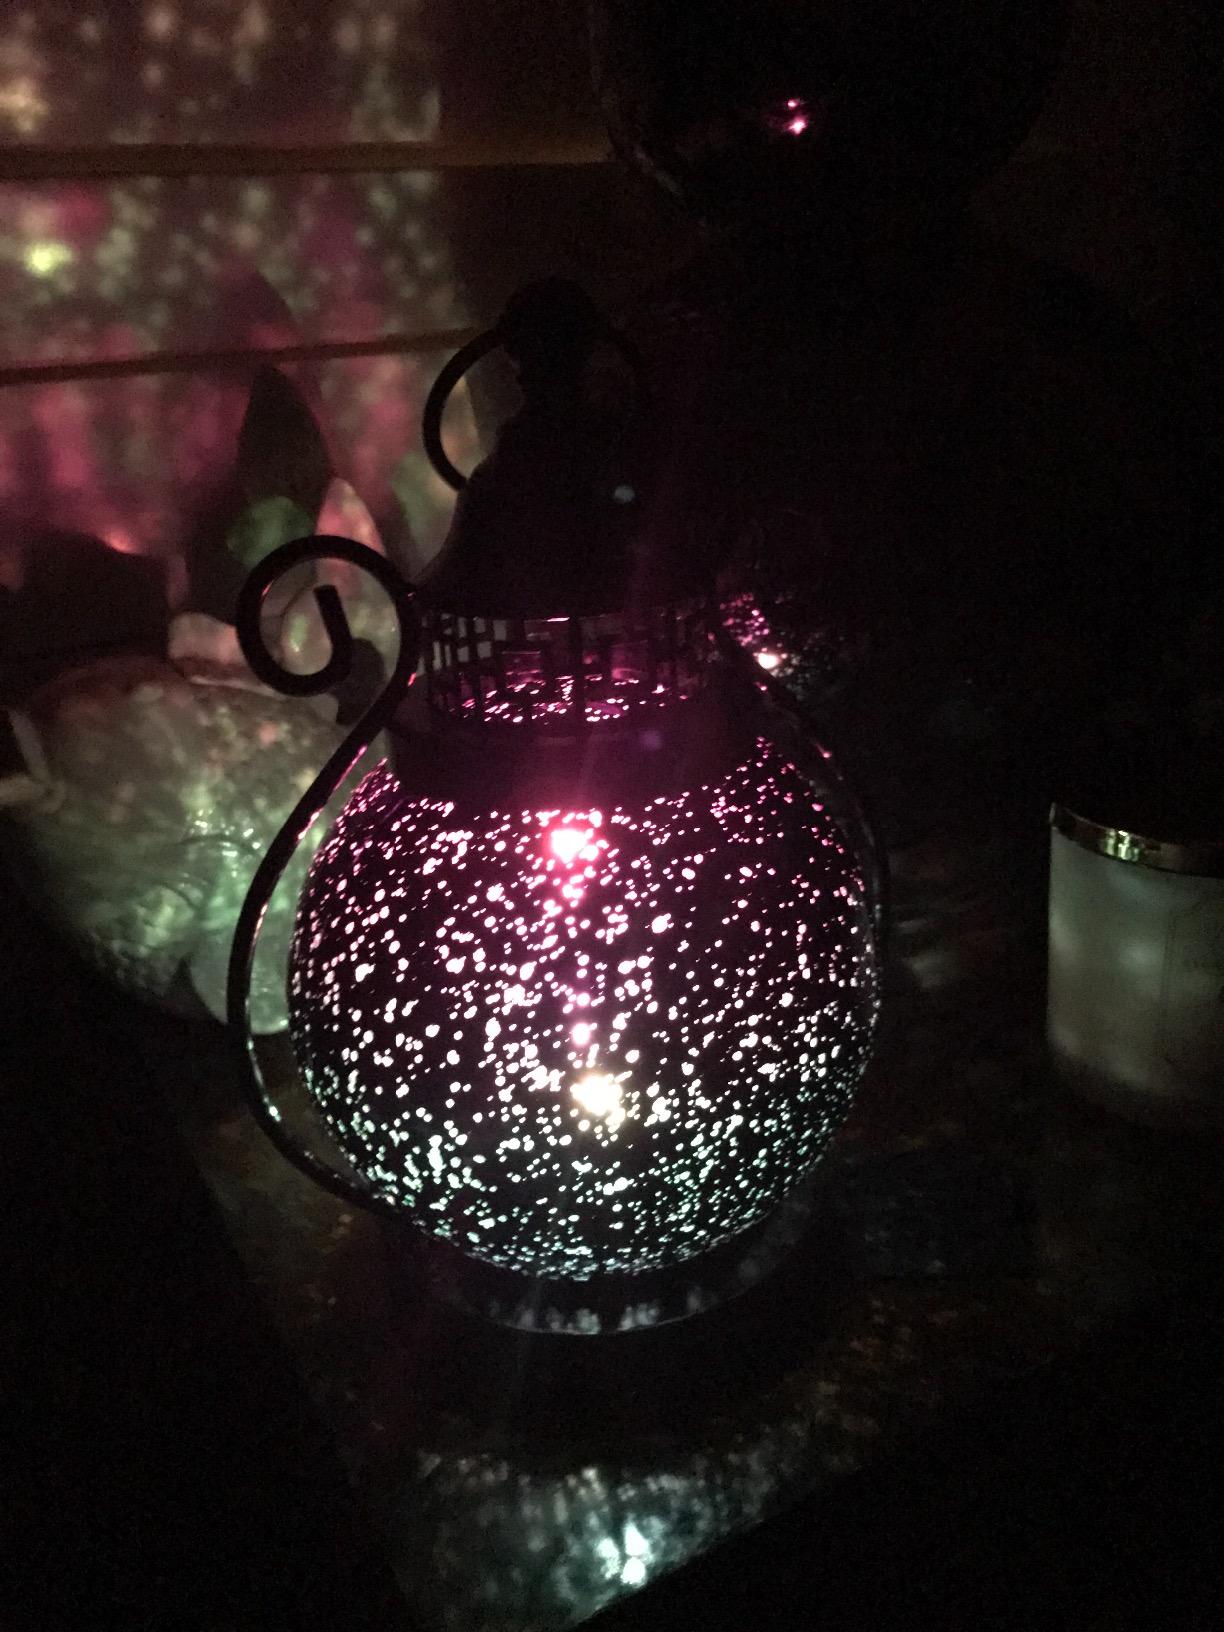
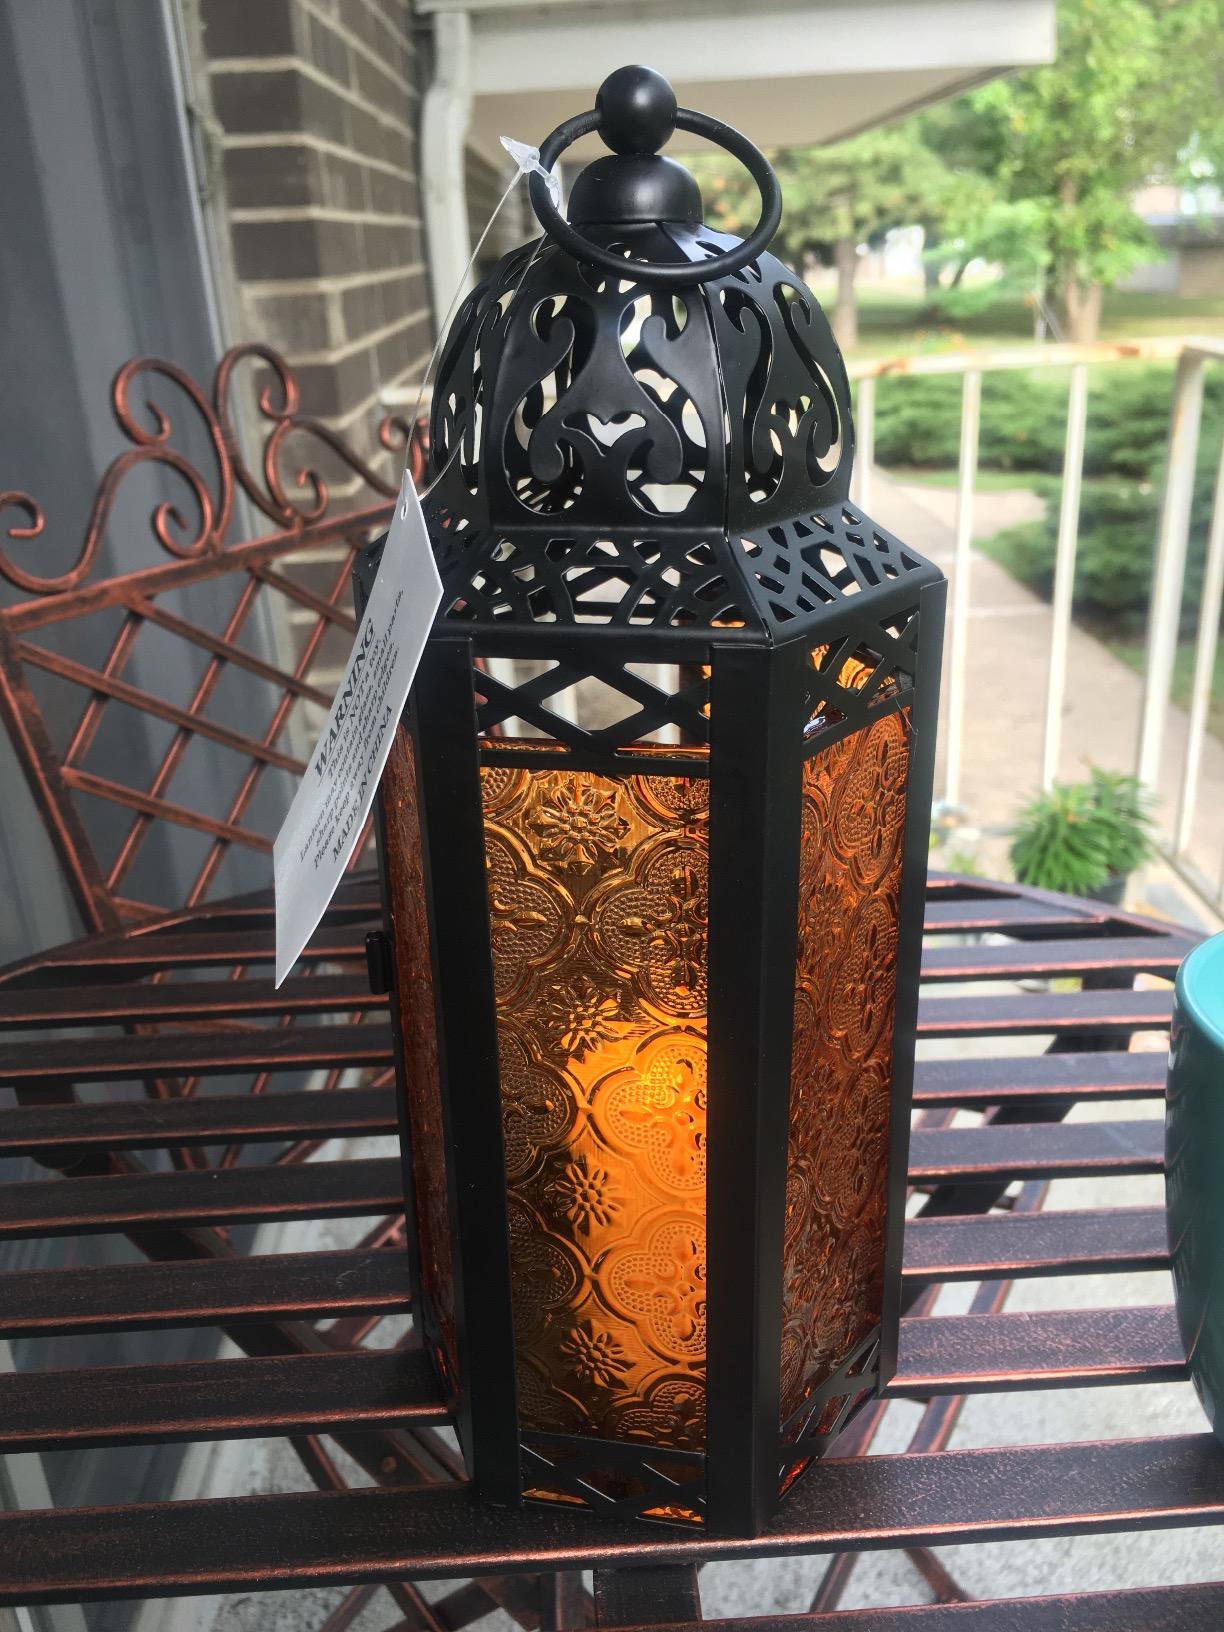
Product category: lantern
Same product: no